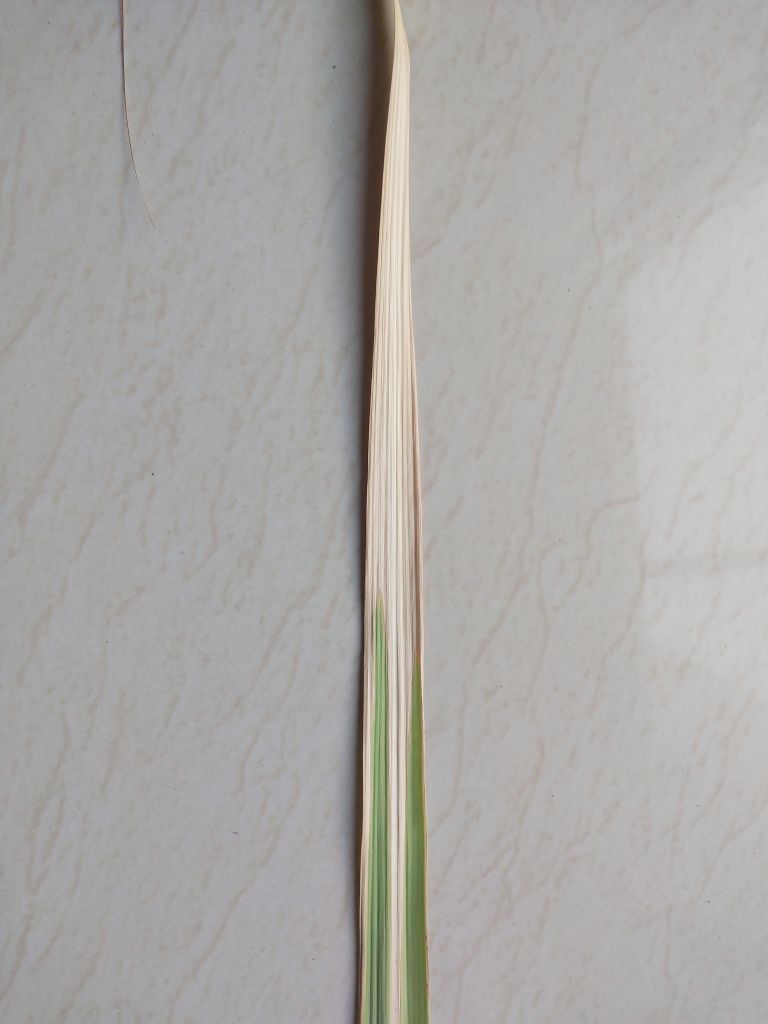
Label: Banded Chlorosis